Wild man

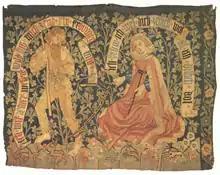
Late 15th century tapestry from Basel, showing a woodwose being tamed by a virtuous lady

The normal Middle English term, also used to the present day, was woodwose or wodewose (also spelled "woodehouse", "wudwas" etc., understood perhaps as variously singular or plural). "Wodwos" occurs in "Sir Gawain and the Green Knight" (c. 1390). The Middle English word is first attested for the 1340s, in references to the wild man popular at the time in decorative art, as in a Latin description of a tapestry of the Great Wardrobe of Edward III, but as a surname it is found as early as 1251, of one "Robert de Wudewuse". In reference to an actual legendary or mythological creature, the term is found during the 1380s, in Wycliffe's Bible, translating (LXX δαιμόνια, Latin "pilosi" meaning "hairy") in Isaiah 13:21. The occurrences in "Sir Gawain and the Green Knight" date to soon after Wycliffe's Bible, to c. 1390.